St Mary's Church, Ferndown

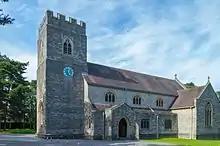
St Mary's Church from the south west

St Mary's Church is a Church of England parish church in the town of Ferndown, Dorset.